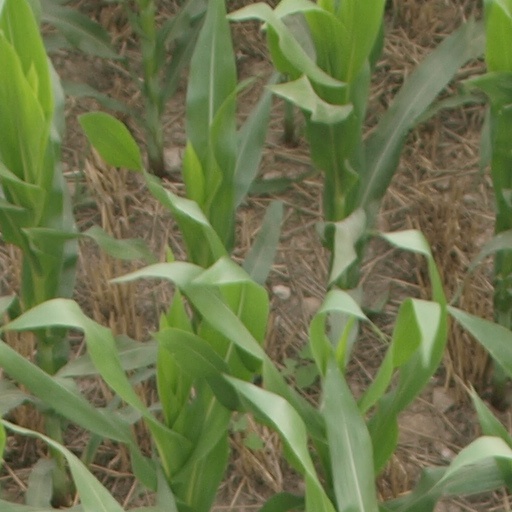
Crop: maize; corn